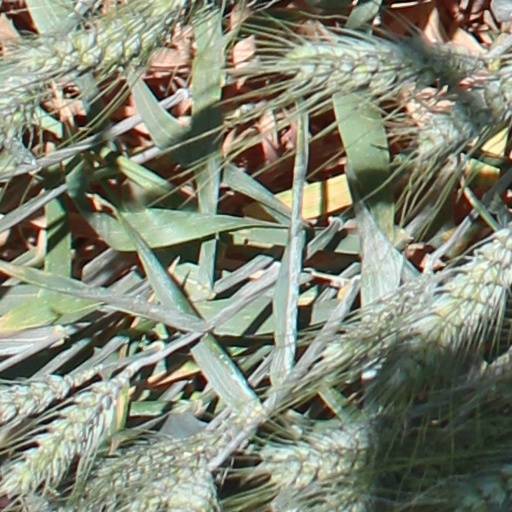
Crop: wheat